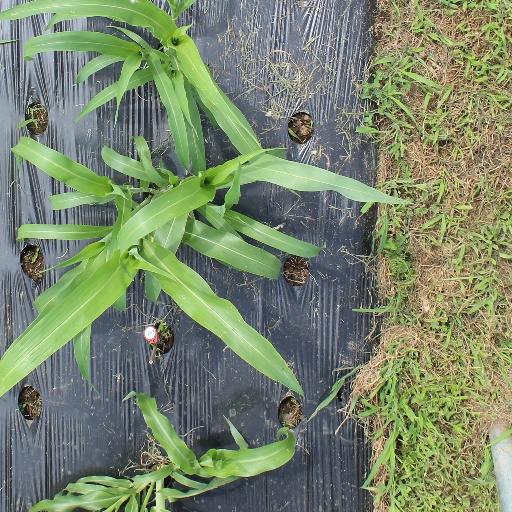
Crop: sorghum